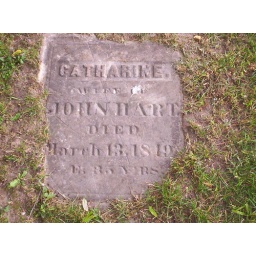
Grave in old cemetary on Fishell Road across the street from our house